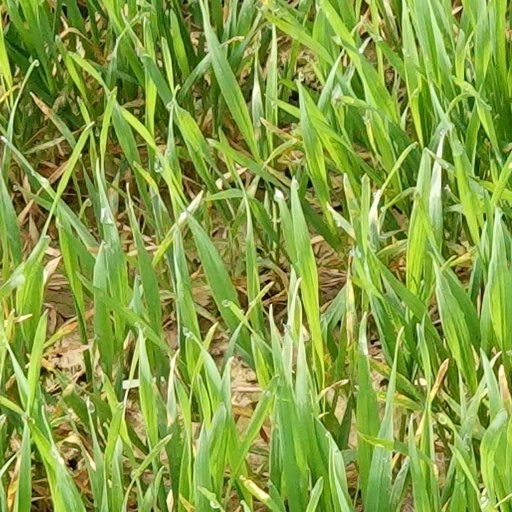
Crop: wheat